Somerville Barn

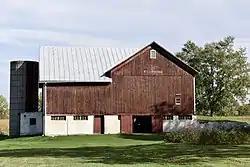

The Somerville Barn, also known as the Caltrider Barn, is part of a farmstead located at 1050 North College Road in Alaiedon Township, Michigan. It was listed on the National Register of Historic Places in Michigan in 2005.